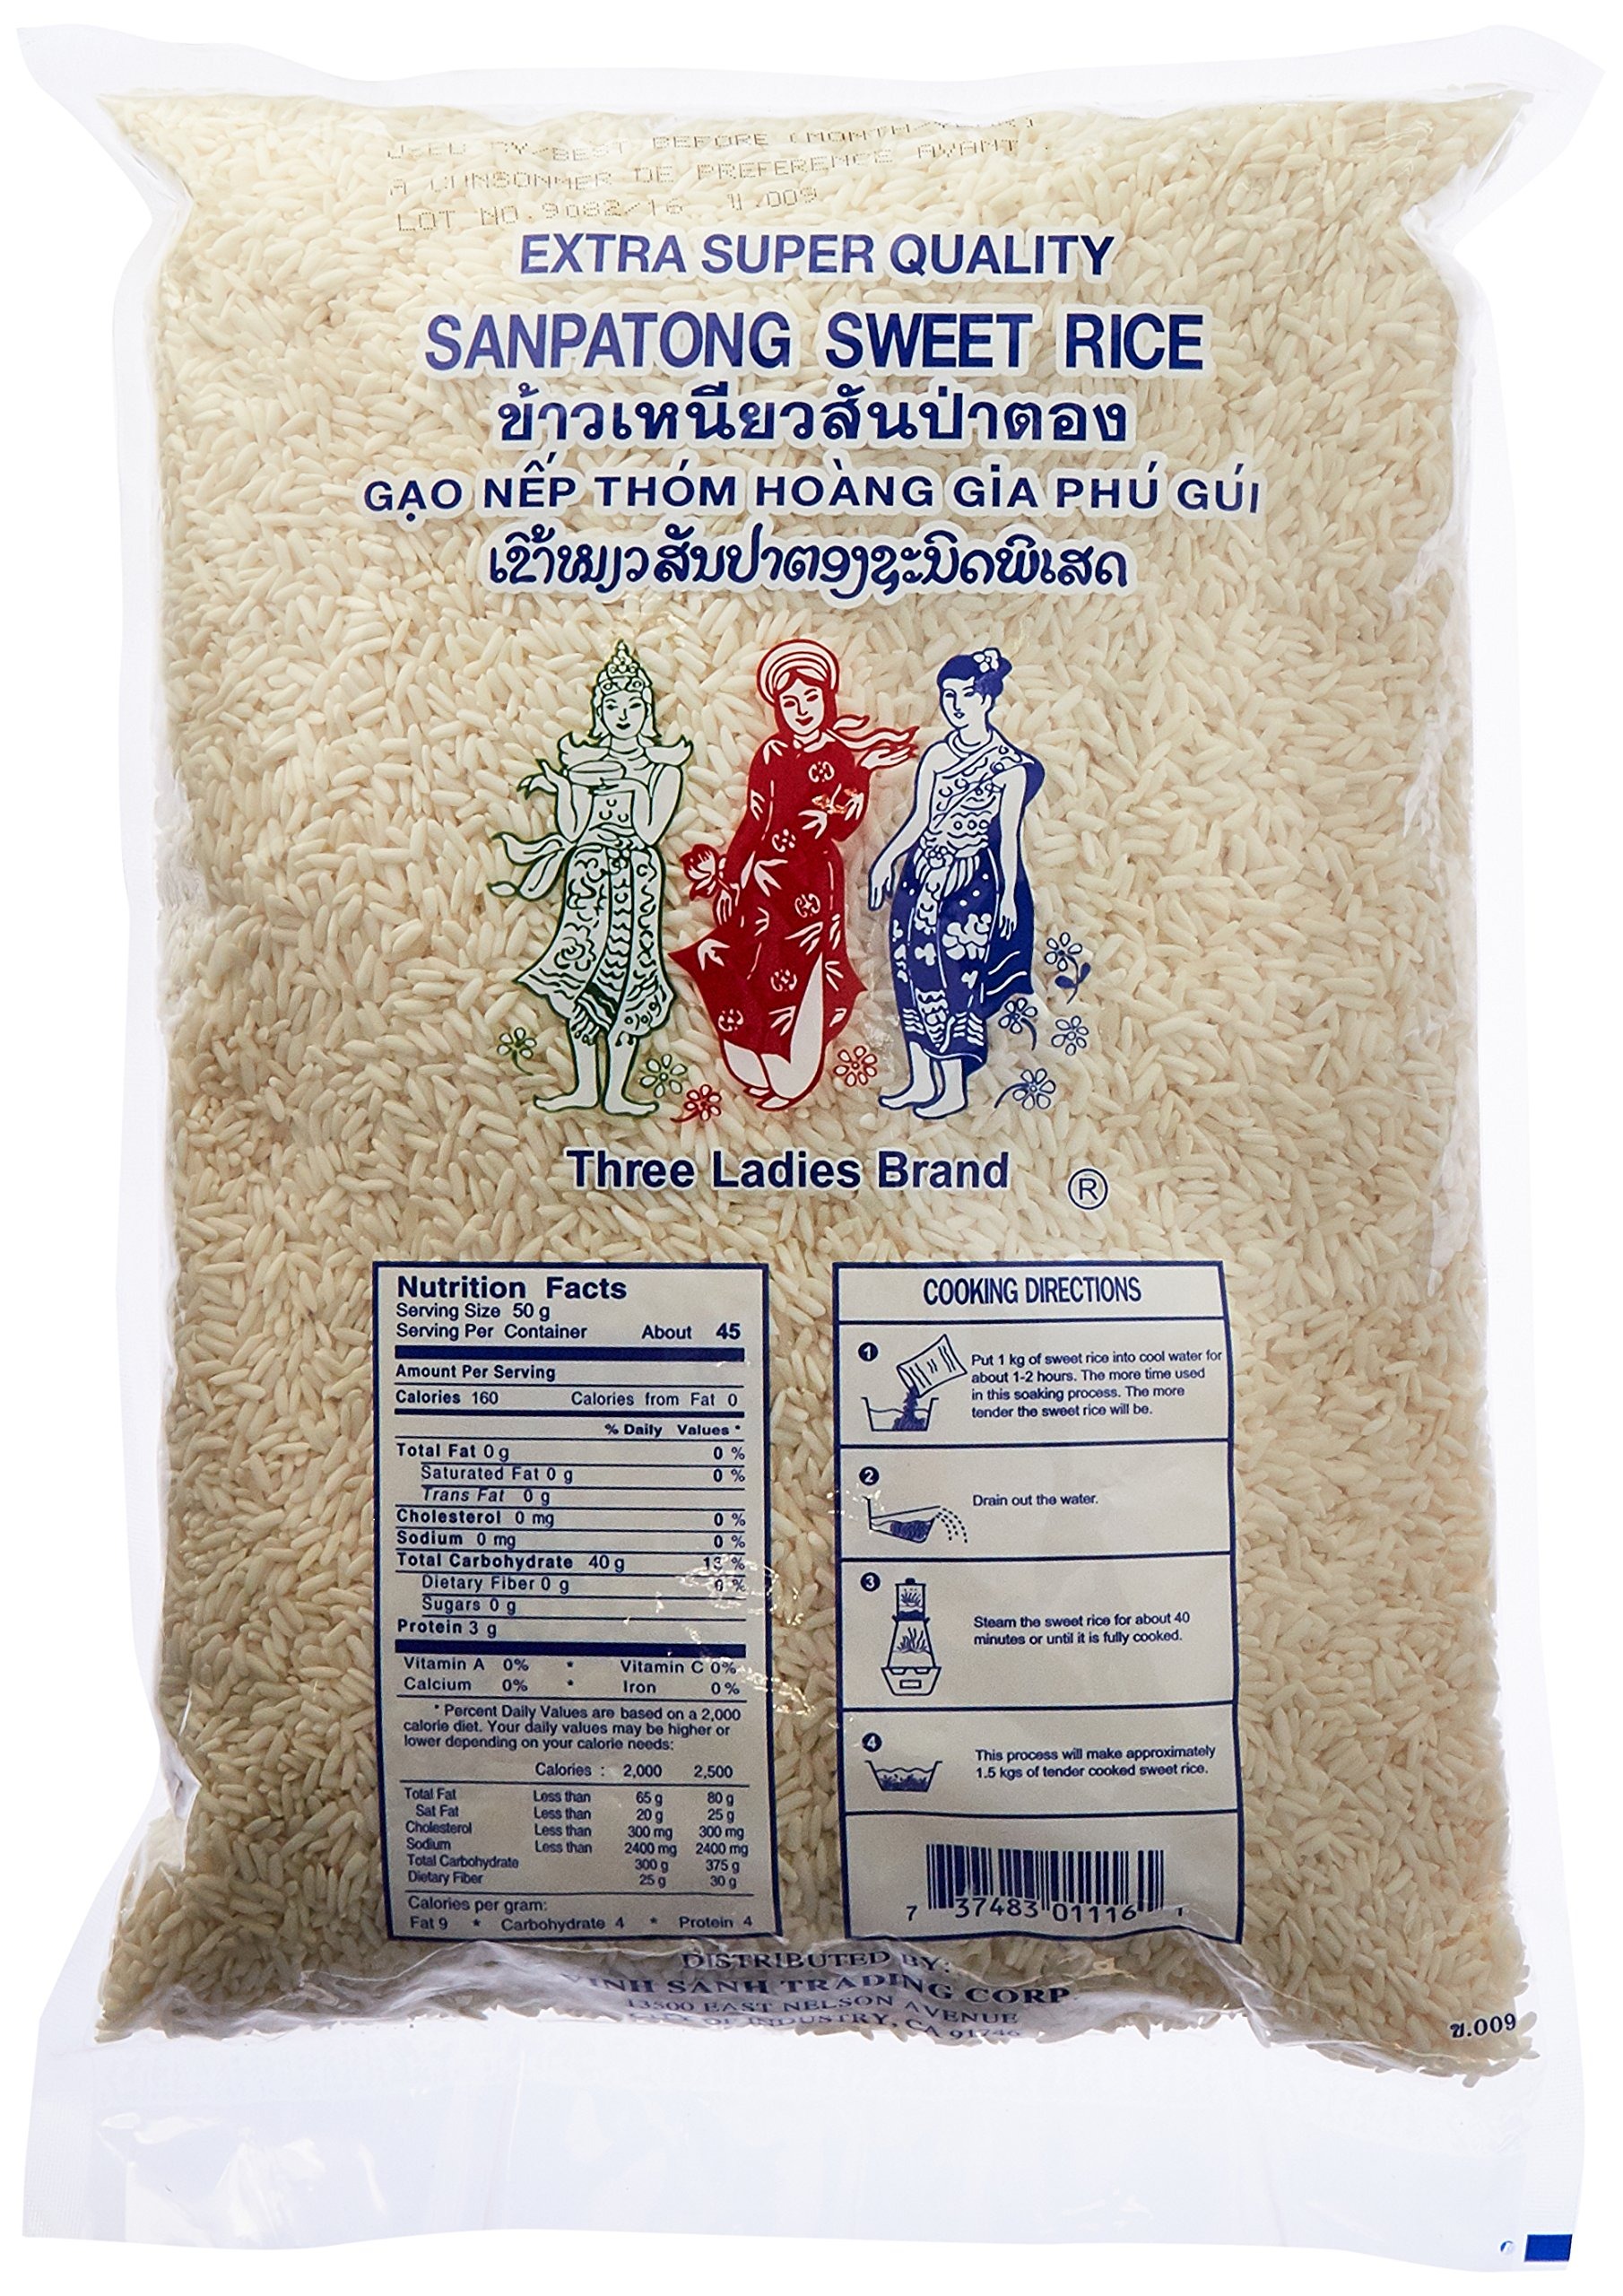
Item Name: Three Ladies Sanpatong Sweet Rice 5 lbs
Bullet Point 1: Three Ladies Sanpatong Sweet Rice 5 lbs
Bullet Point 2: Brought to you by your local merchant
Bullet Point 3: Thank you for supporting your local economy
Product Description: Three Ladies Sanpatong Sweet Rice 5 lbs (2 Pack)
Value: 80.0
Unit: Ounce

Price: 24.95